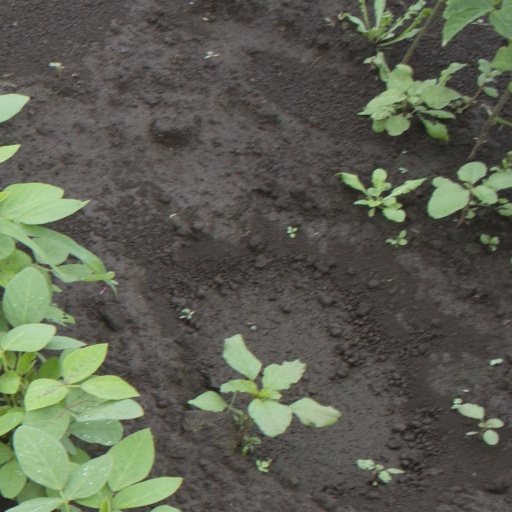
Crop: soybean